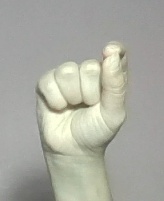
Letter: fa